Gesang der Parzen

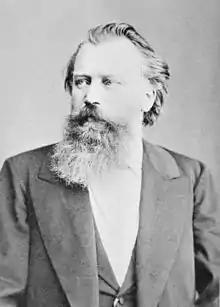
The composer in 1887

Gesang der Parzen ("Song of the Fates"), Op. 89, is a piece for mixed choir and orchestra by Johannes Brahms.